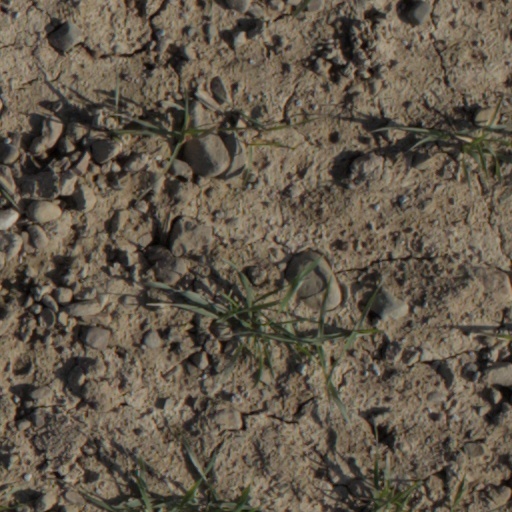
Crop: wheat